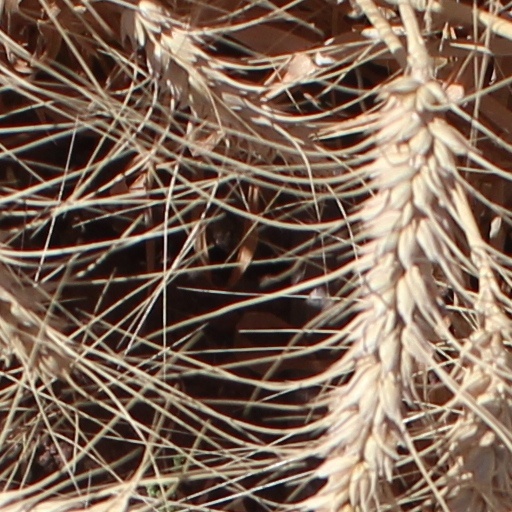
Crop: wheat